Basilar invagination

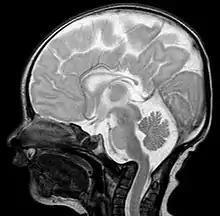
Basilar invagination in an infant with Wolf–Hirschhorn syndrome.

A doctor will base his or her diagnosis on the symptoms the patient has and the results of tests, including: